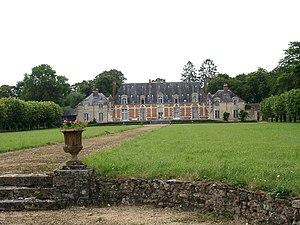
17e s. This building is indexed in the Base Mérimée, a database of architectural heritage maintained by the French Ministry of Culture,
Cet article recense les monuments historiques de l'arrondissement de Mortagne-au-Perche, dans l'Orne, en France.
Sérigny est une ancienne commune française, située dans le département de l'Orne en région Normandie, devenue le 1ᵉʳ janvier 2017 une commune déléguée au sein de la commune nouvelle de Belforêt-en-Perche.
Le château du Tertre, situé sur les communes françaises de Sérigny et de Belforêt-en-Perche au cœur du parc naturel régional du Perche, est un édifice du XVIIᵉ siècle, classé monument historique.